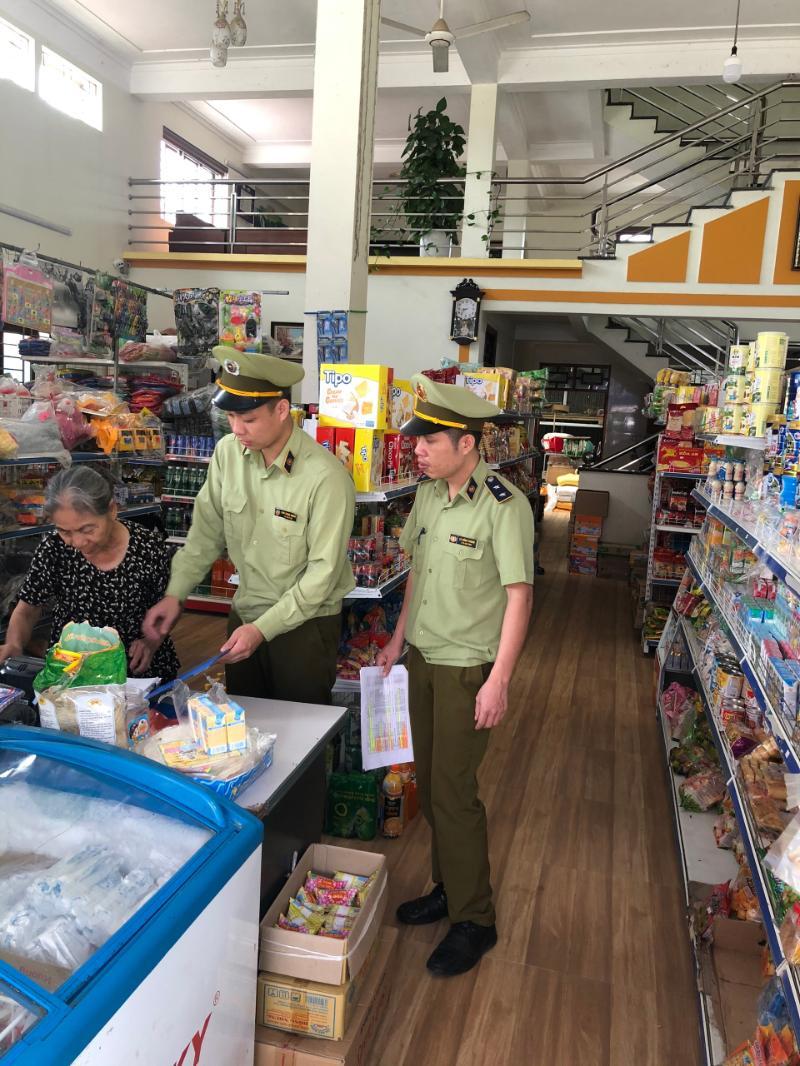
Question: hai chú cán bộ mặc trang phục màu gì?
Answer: màu xanh lá